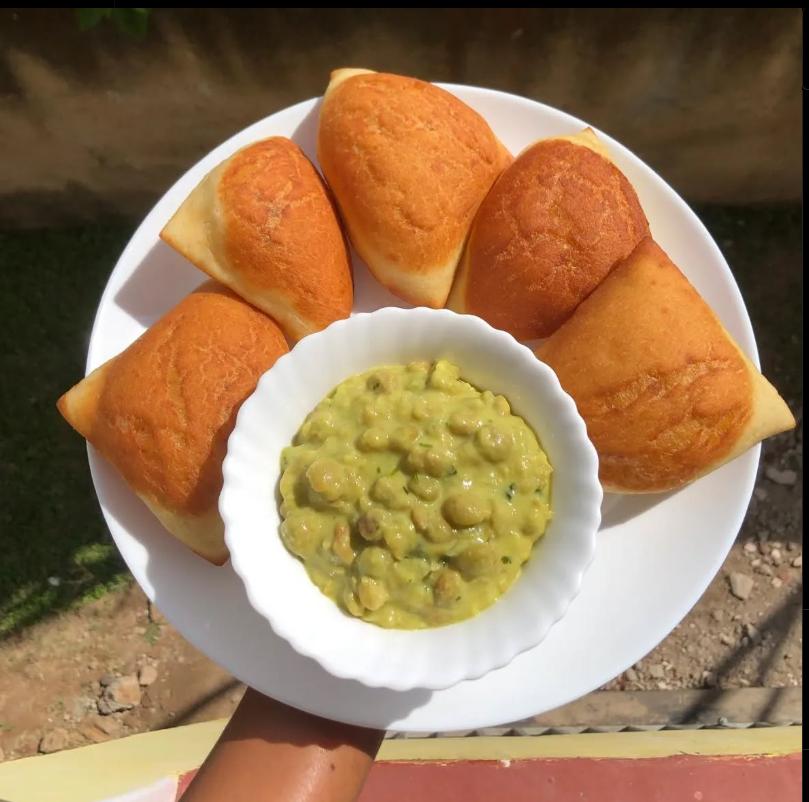
Sahani yenye rangi nyeupe, imebeba mandazi matano, yenye rangi ya kahawani. Mandazi hayo, yamekaangwa kwa mafuta. Pia kuna bakuli, iliyobeba mchuzi.